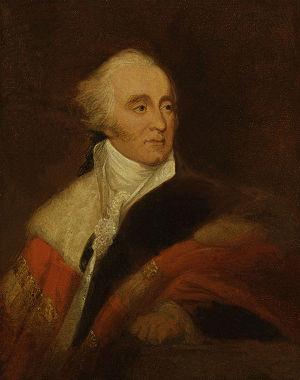
Gilbert Elliot-Murray-Kynynmound, 1ᵉʳ comte de Minto, est un homme politique et diplomate écossais. Il fut vice-roi du Royaume anglo-corse et gouverneur-général des Indes.
Le poste de gouverneur général du Bengale est créé en 1774. En 1833, il devient le gouverneur général des Indes puis reçoit, en 1858, le titre de vice-roi des Indes. À l'indépendance du Raj britannique en 1947, il devient gouverneur général du dominion de l'Inde jusqu'à ce que le pays devienne une république en 1950.